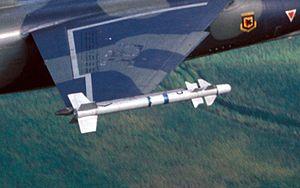
Le missile Matra Magic 2 est un missile air-air, successeur du missile Matra R550 Magic. Il équipe plus de 15 types d'avions de chasse à travers le monde.